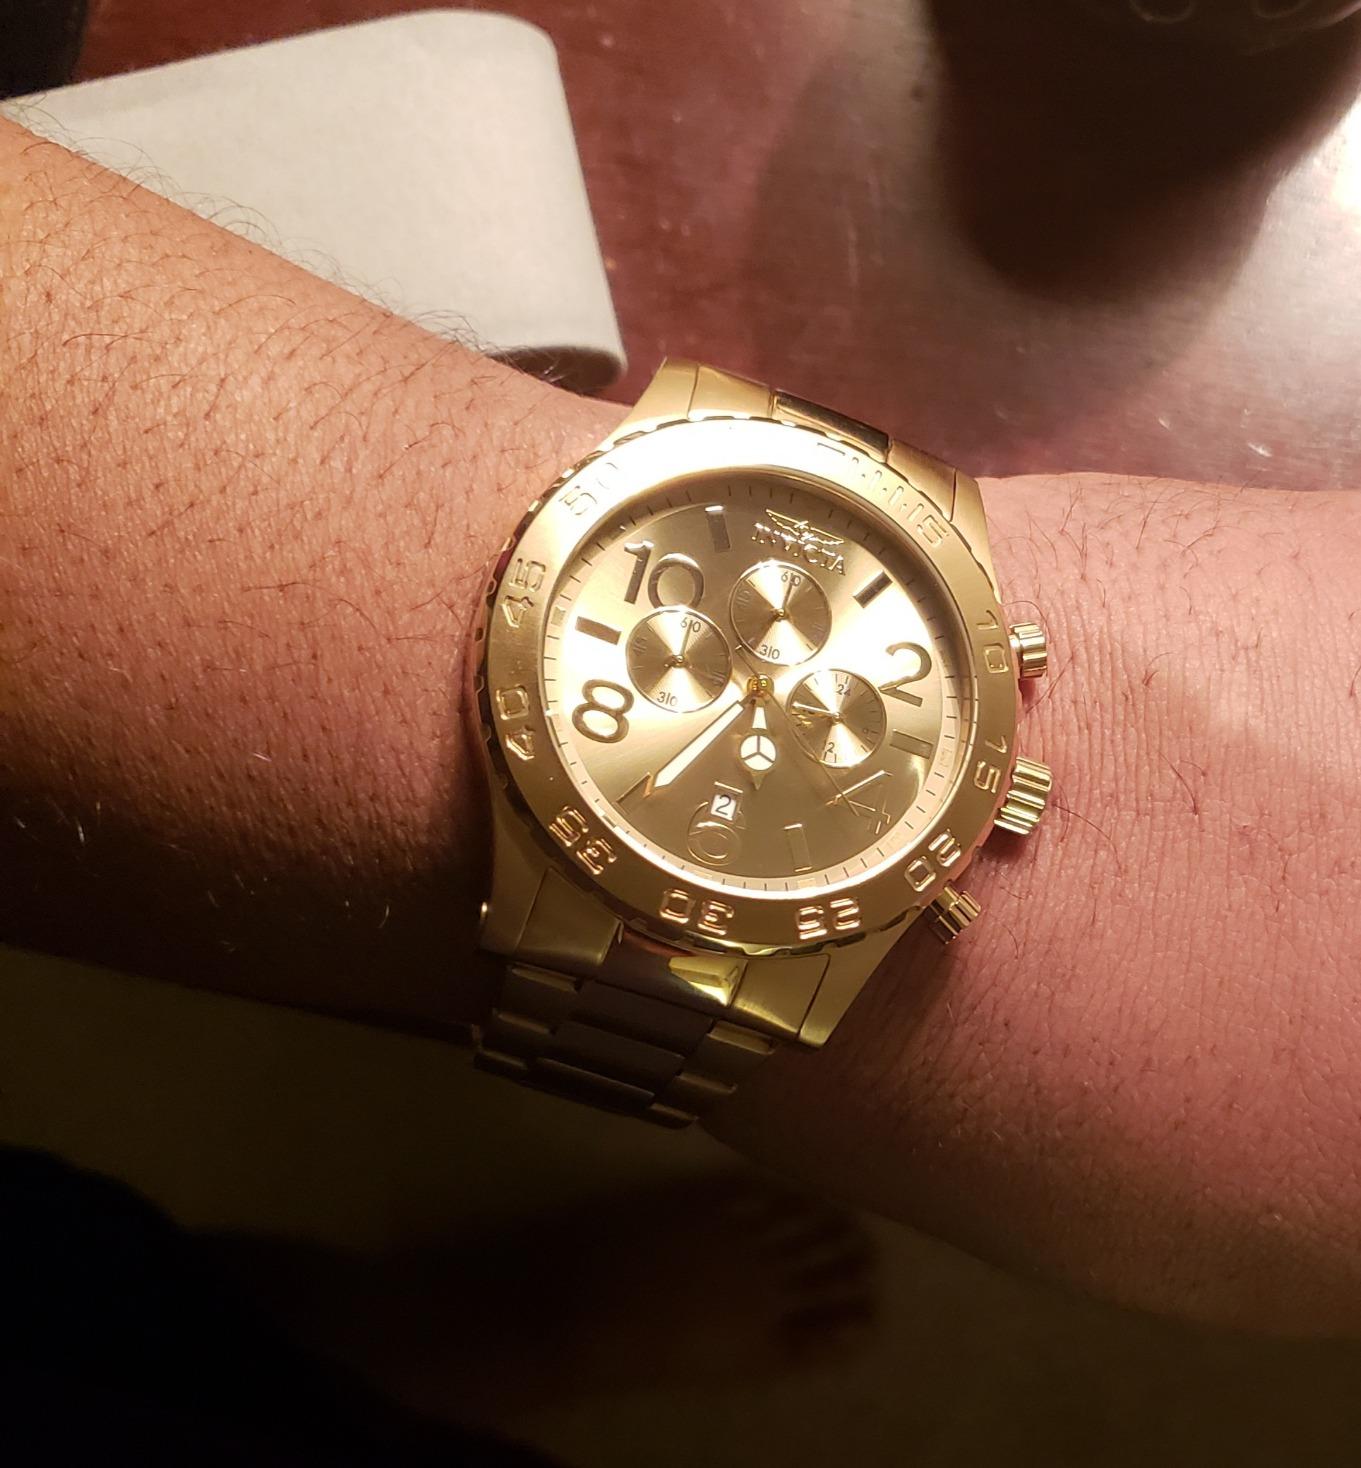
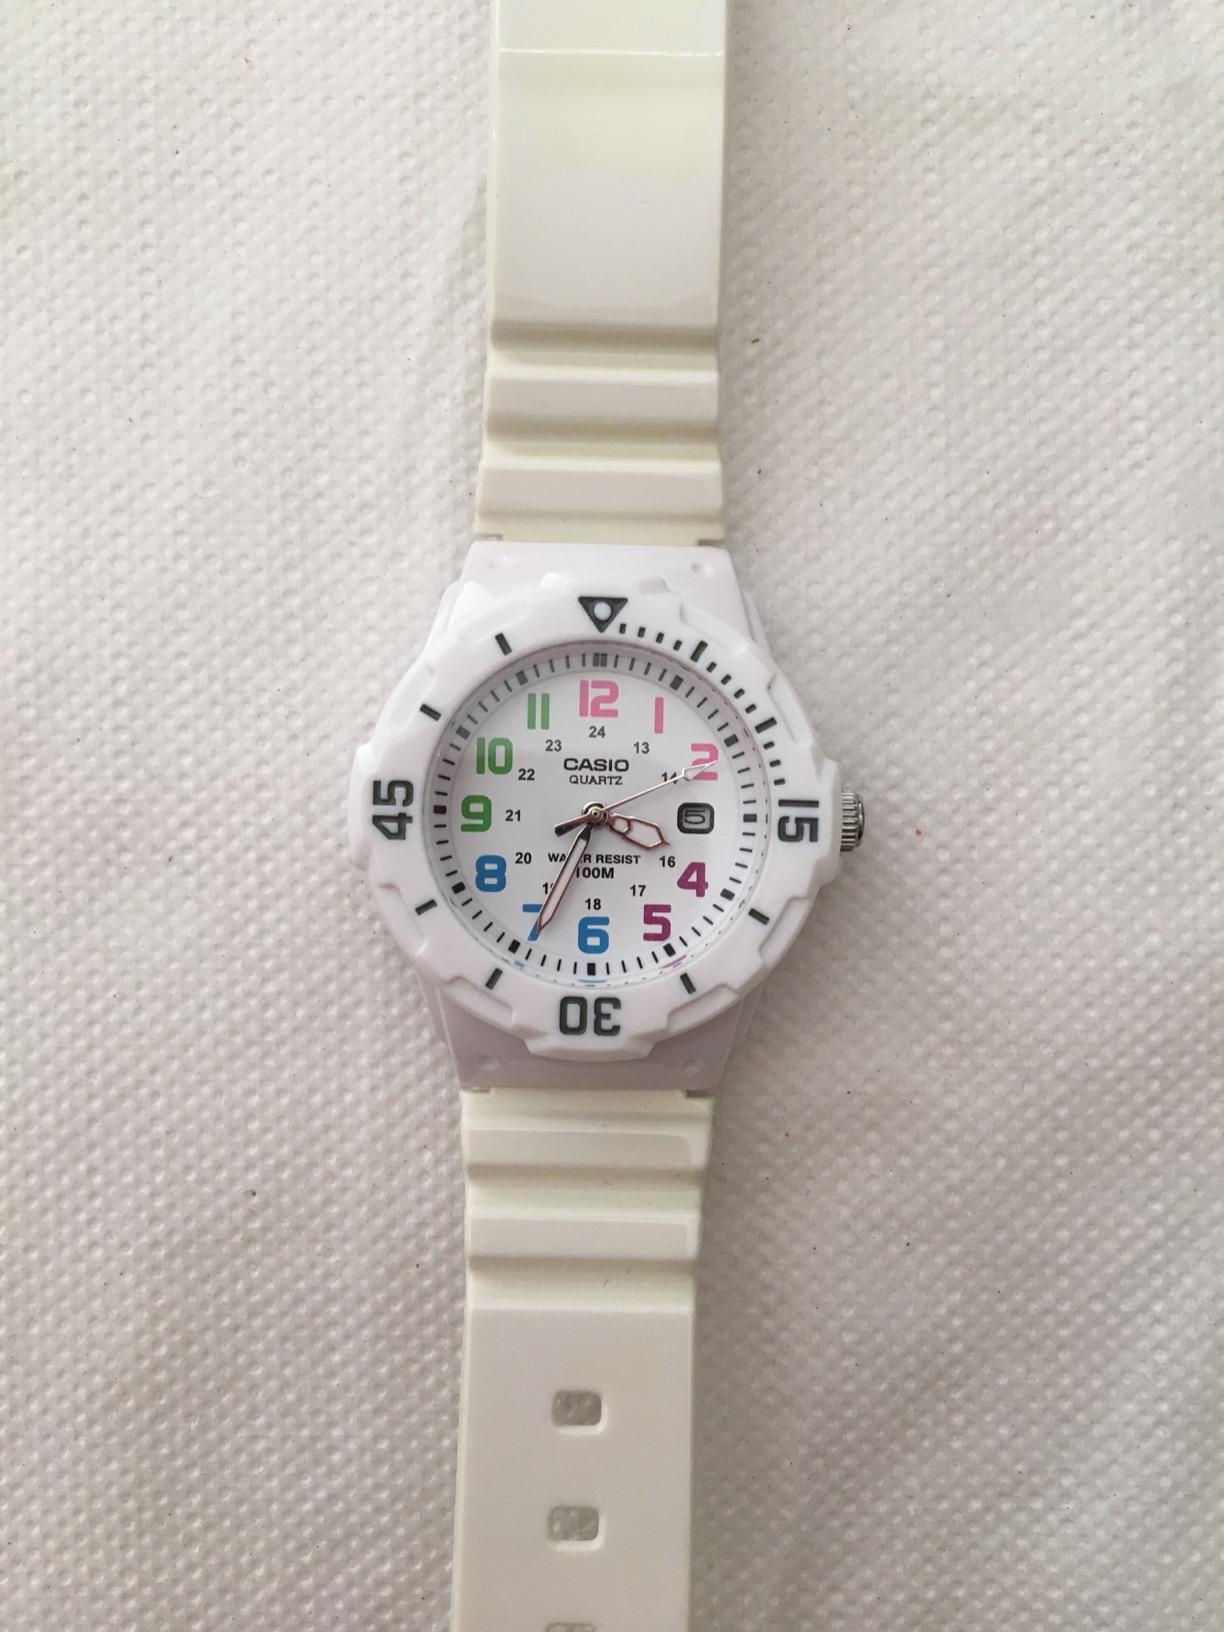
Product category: accessories_watch
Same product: no